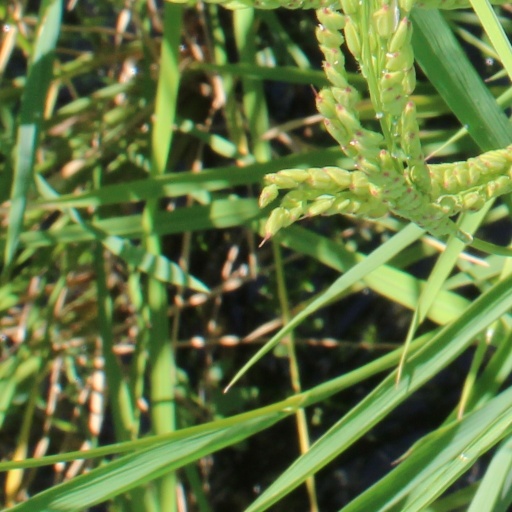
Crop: rice